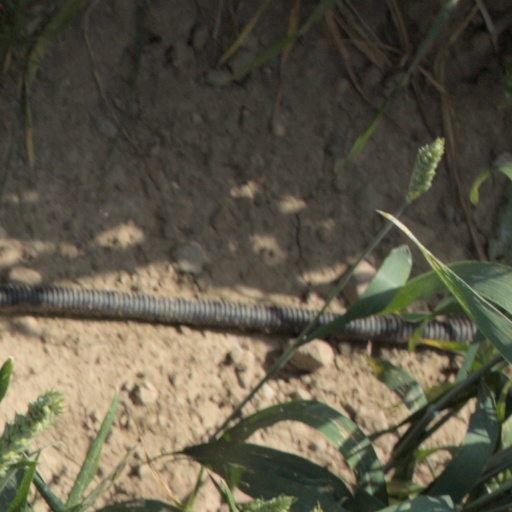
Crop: wheat